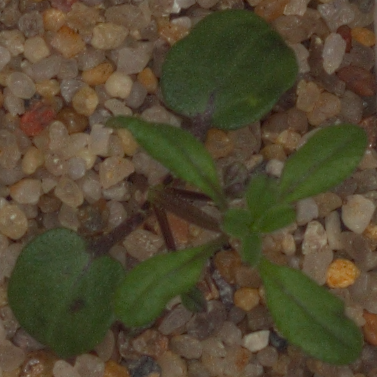
Label: cleavers